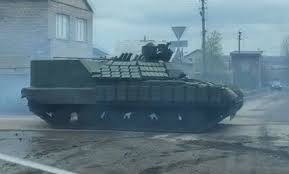
Label: T-64